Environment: real
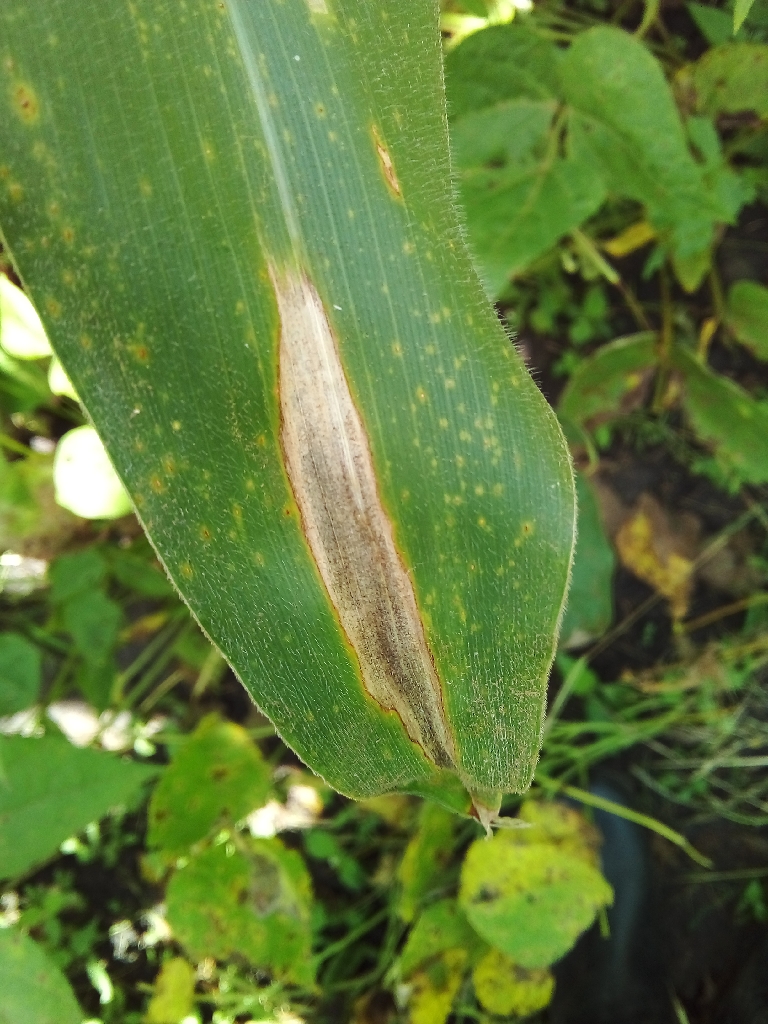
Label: northern_corn_leaf_blight